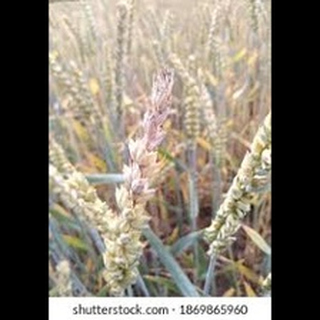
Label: wheat_fusarium_head_blight